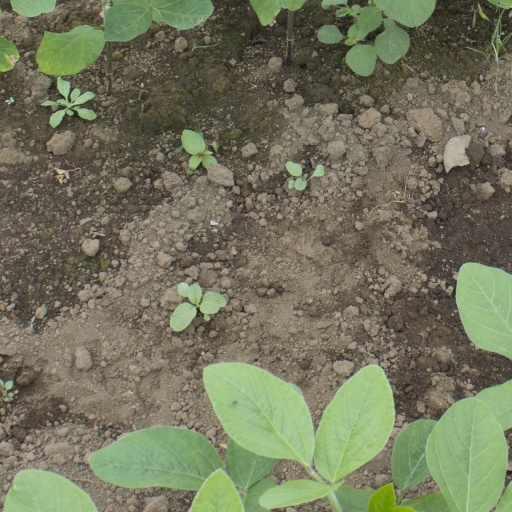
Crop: soybean